Harry Gill (architect)

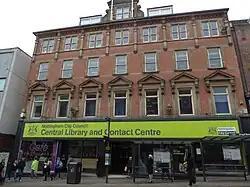
Shop and warehouse for Henry Barker, Angel Row, Nottingham 1898-99

Harry Gill LRIBA (25 January 1858 - 15 February 1925) was an architect based in Nottingham.